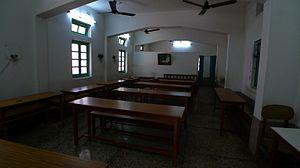
Ramakrishna Mission Home of Service est une ONG indienne située à Varanasi. Créée en 1900, c'est en 1902 qu'elle est intégrée à la Ramakrishna Mission. Son action principale est l'éducation des populations aux règles d'hygiène et de santé de base dans les écoles, les villages et les bidonvilles d'Uttar Pradesh, en Inde, ainsi que l'aide aux populations locales de Varanasi dans le besoin. Pour cela, l'organisation s'est dotée de sa propre équipe multimédia et crée elle-même ses campagnes de prévention pour atteindre les populations locales de manière plus efficace. Enfin, Ramakrishna Mission Home of Service dispose d'un hôpital et de deux hospices destinés aux personnes âgées, afin d'accomplir sa mission qui est d'aider les nécessiteux, sans aucune discrimination.